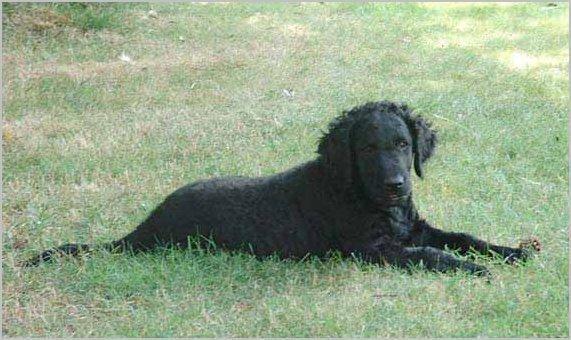
curly-coated_retriever